Bordeaux

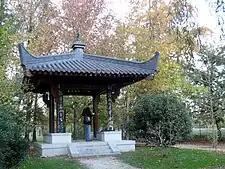
Wuhan pavilion at the "Parc floral de Bordeaux"

The main railway station, Gare de Bordeaux Saint-Jean, near the center of the city, has 12 million passengers a year. It is served by the French national (SNCF) railway's high speed train, the TGV, that gets to Paris in two hours, with connections to major European centers such as Lille, Brussels, Amsterdam, Cologne, Geneva and London. The TGV also serves Toulouse and Irun (Spain) from Bordeaux. A regular train service is provided to Nantes, Nice, Marseille and Lyon. The Gare Saint-Jean is the major hub for regional trains (TER) operated by the SNCF to Arcachon, Limoges, Agen, Périgueux, Langon, Pau, Le Médoc, Angoulême and Bayonne.